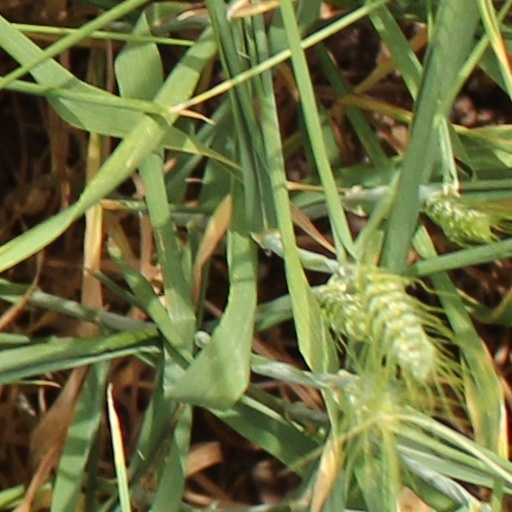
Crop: wheat